2017 IIHF Women's World Championship Division II

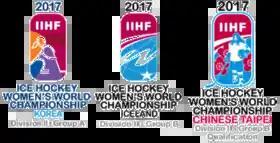

The 2017 IIHF Women's World Championship Division II consisted of three international ice hockey tournaments organized by the International Ice Hockey Federation. Division II A, Division II B and Division II B Qualification represent the fourth, fifth and sixth tier of the IIHF Women's World Championship.